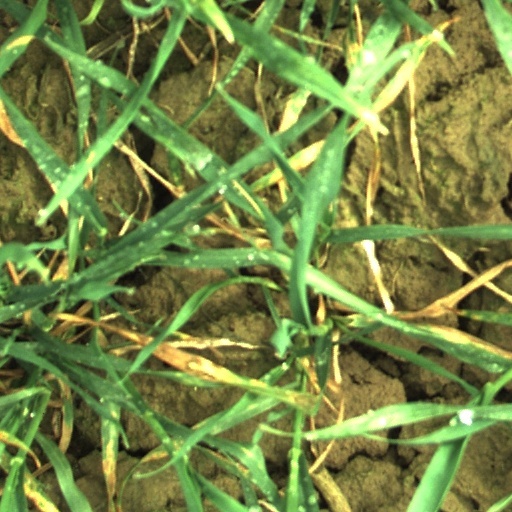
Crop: wheat